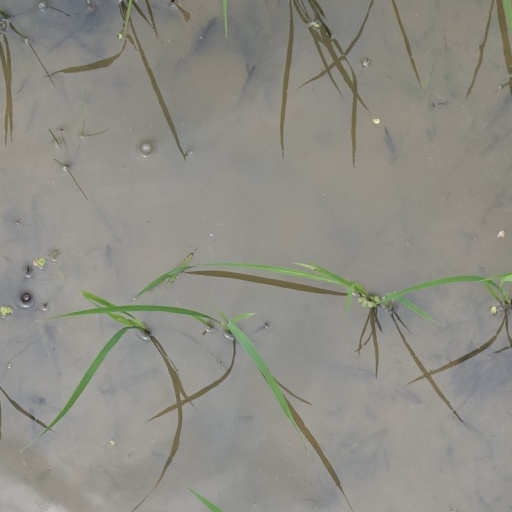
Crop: rice